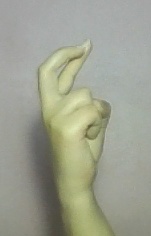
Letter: zay